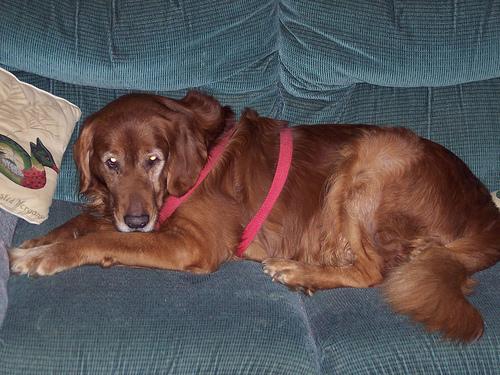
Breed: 207-n000011-Irish_setter